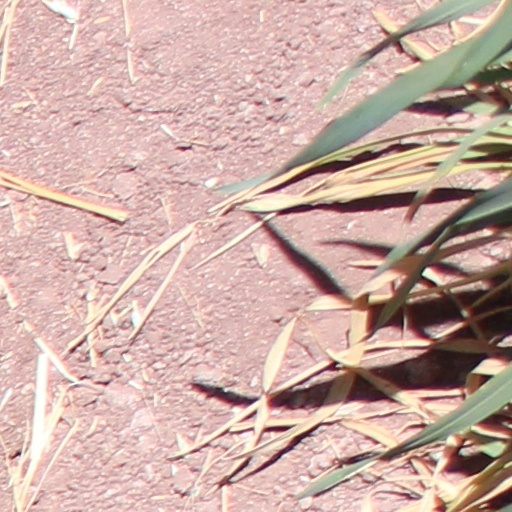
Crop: wheat